Silesian Wars

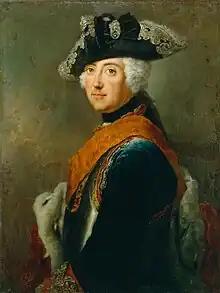
Frederick the Great of Prussia in 1745, by Antoine Pesne

Peace with Prussia allowed the Austrians and their British–Hanoverian allies to reverse the gains made by the French and Bavarians in 1741. By mid 1743 Austria recovered control of Bohemia, drove the French back across the Rhine, and occupied Bavaria. In September 1743 Britain, Austria and Savoy–Sardinia concluded a new alliance under the Treaty of Worms, which led Frederick to suspect that Maria Theresa meant to retake Silesia as soon as the war elsewhere was concluded. So, on 7August 1744 Prussia declared its intervention in the ongoing conflict on behalf of Emperor Charles Albert, and Frederick led soldiers across the frontier into Bohemia on 15 August, beginning the Second Silesian War.